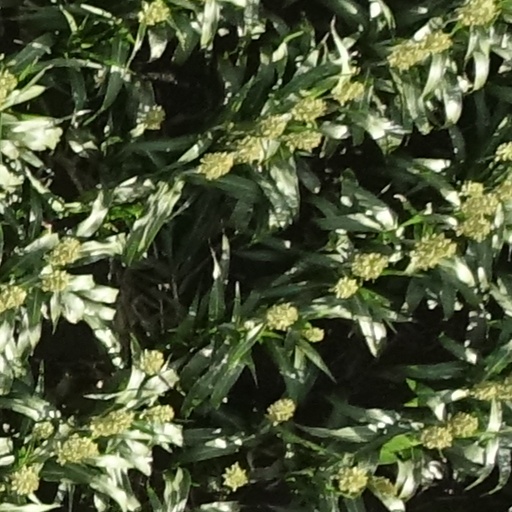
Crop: sorghum